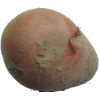
Label: red_potato